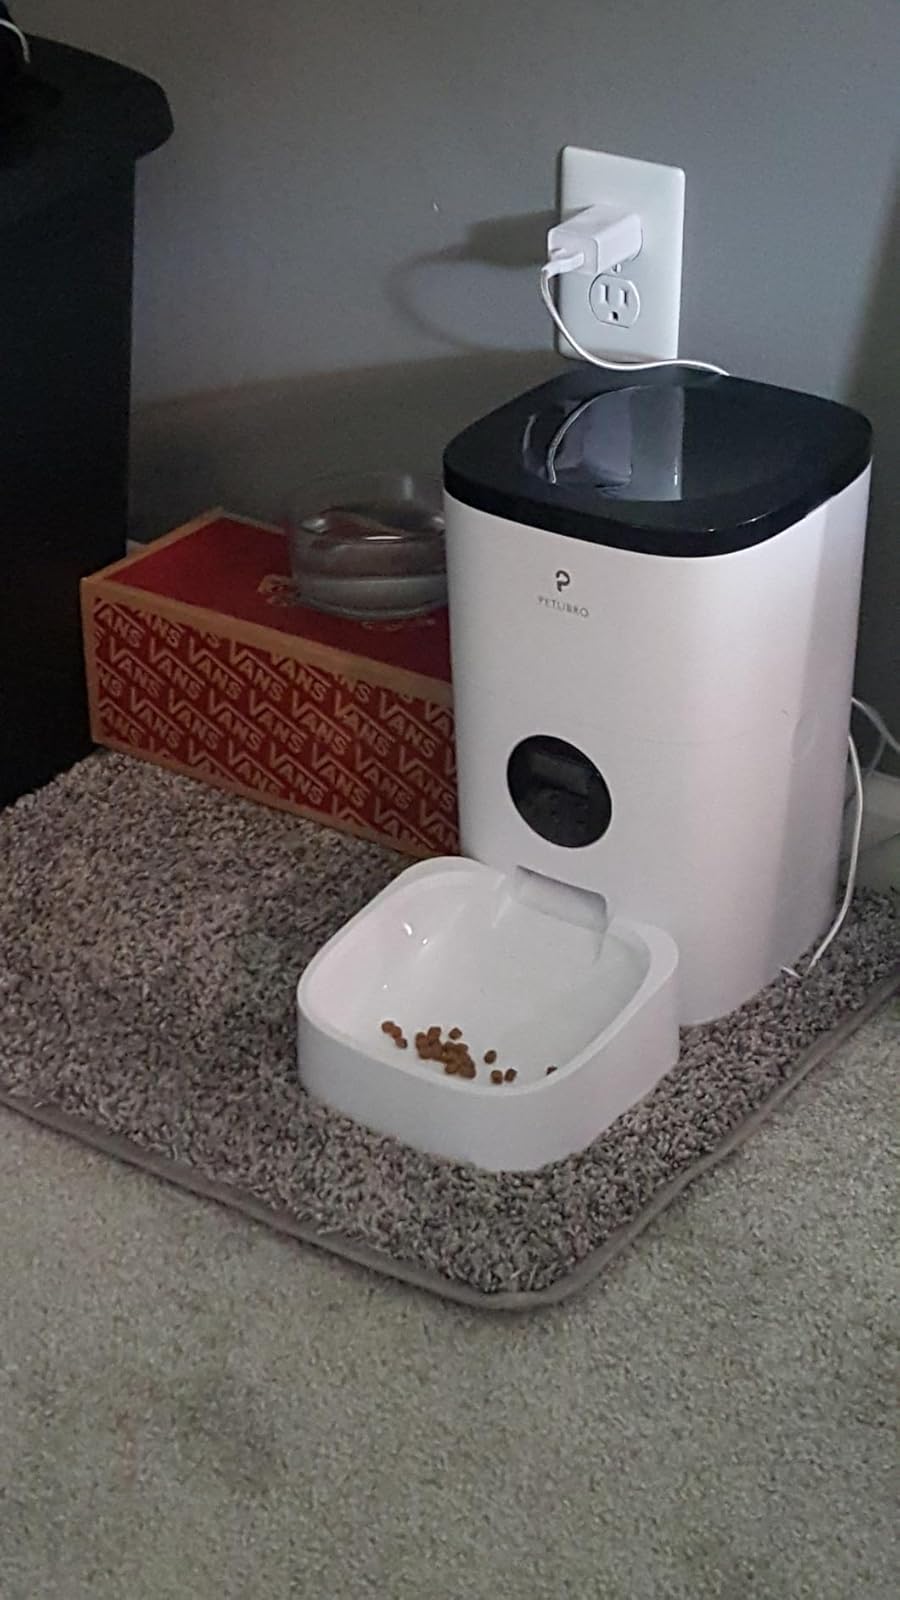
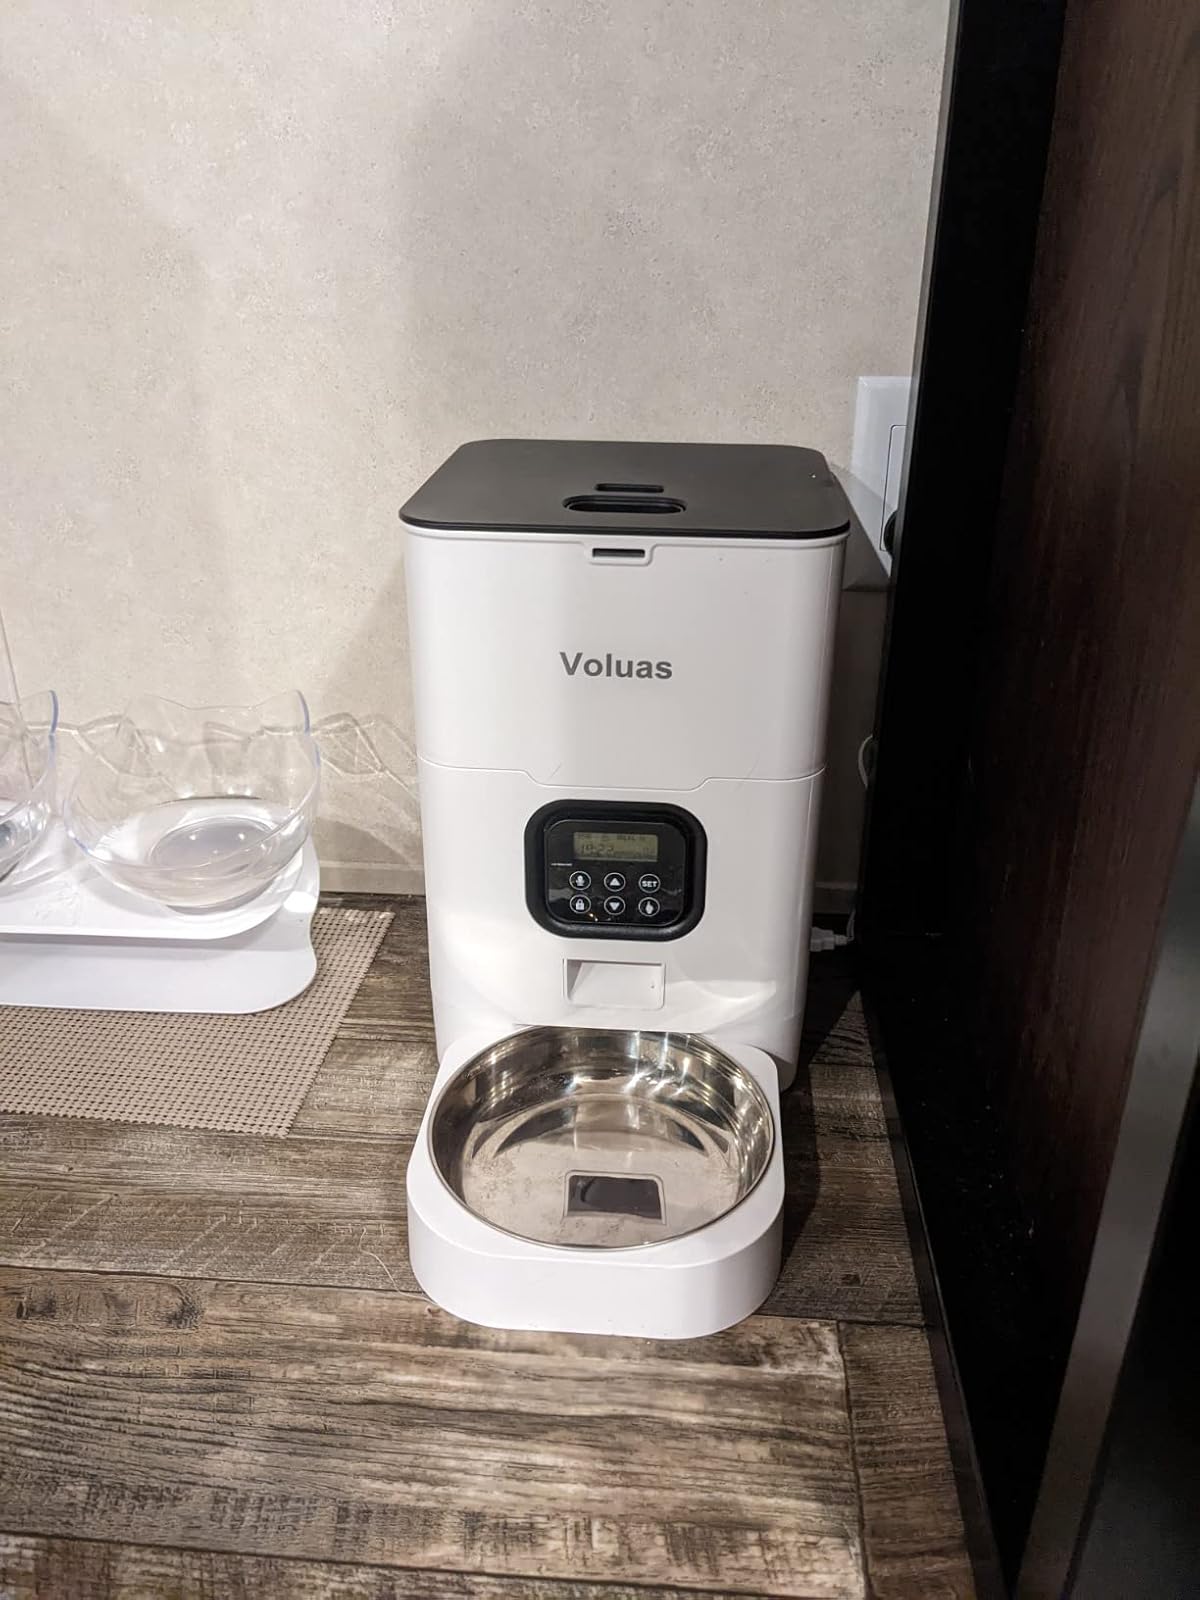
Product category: items_feeder
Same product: no